Eva Marie Saint

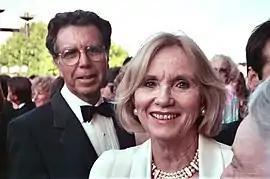
Saint and her husband, Jeffrey Hayden, at the 1990 Emmy Awards

Although "North by Northwest" might have propelled her to the top ranks of stardom, Saint chose to limit her film work in order to spend time with her husband since 1951, director Jeffrey Hayden, and their two children. In the 1960s, Saint continued to distinguish herself in both high-profile and offbeat pictures. She co-starred with Paul Newman in "Exodus" (1960), a historical drama about the founding of the state of Israel adapted from the novel of the same name by Leon Uris. It was directed by Otto Preminger. She also co-starred with Warren Beatty, Karl Malden and Angela Lansbury as a tragic beauty in the drama "All Fall Down" (1962). Based upon a novel by James Leo Herlihy and a screenplay by William Inge, the film was directed by John Frankenheimer.